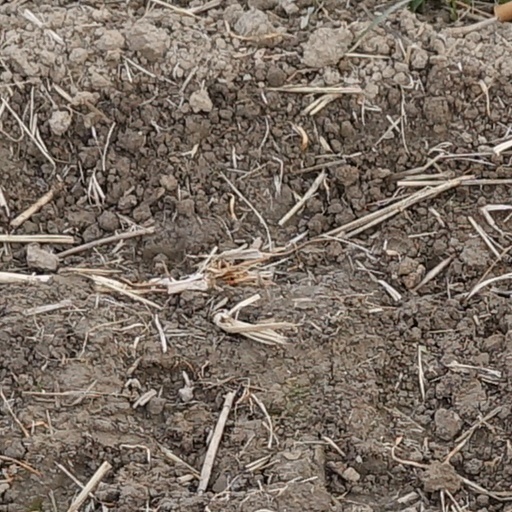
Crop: wheat